Plataea

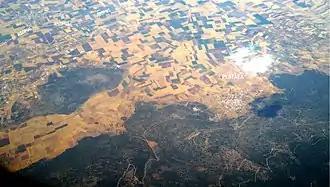
View of Plataea, and the battlefield of the Battle of Plataea

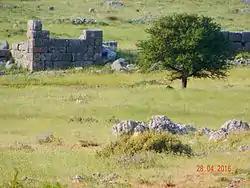
Part of the wall of Plataea

Plataea ("Plátaia") was an ancient Greek city-state situated in Boeotia near the frontier with Attica at the foot of Mt. Cithaeron, between the mountain and the river Asopus, which divided its territory from that of Thebes. Its inhabitants were known as the "Plataeans" ("Plataiaí").